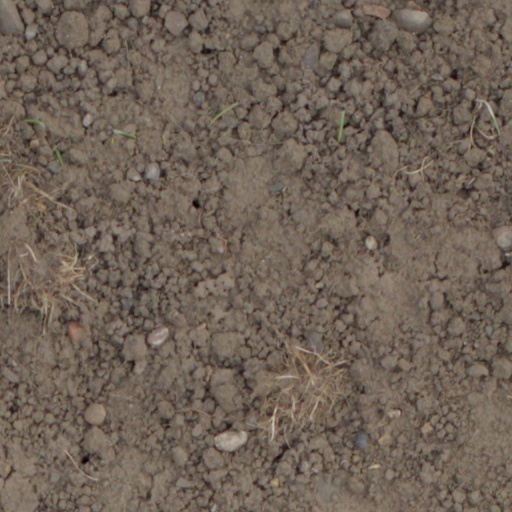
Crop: wheat